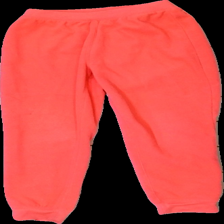
View: front
Type: Trousers
Category: Children
Brand: Lager 157
Colors: Pink
Material: 100% Polyester
Cut: Regular
Size: 140
Season: All
Stains: Minor
Price range: 50-100
Recommended usage: Reuse